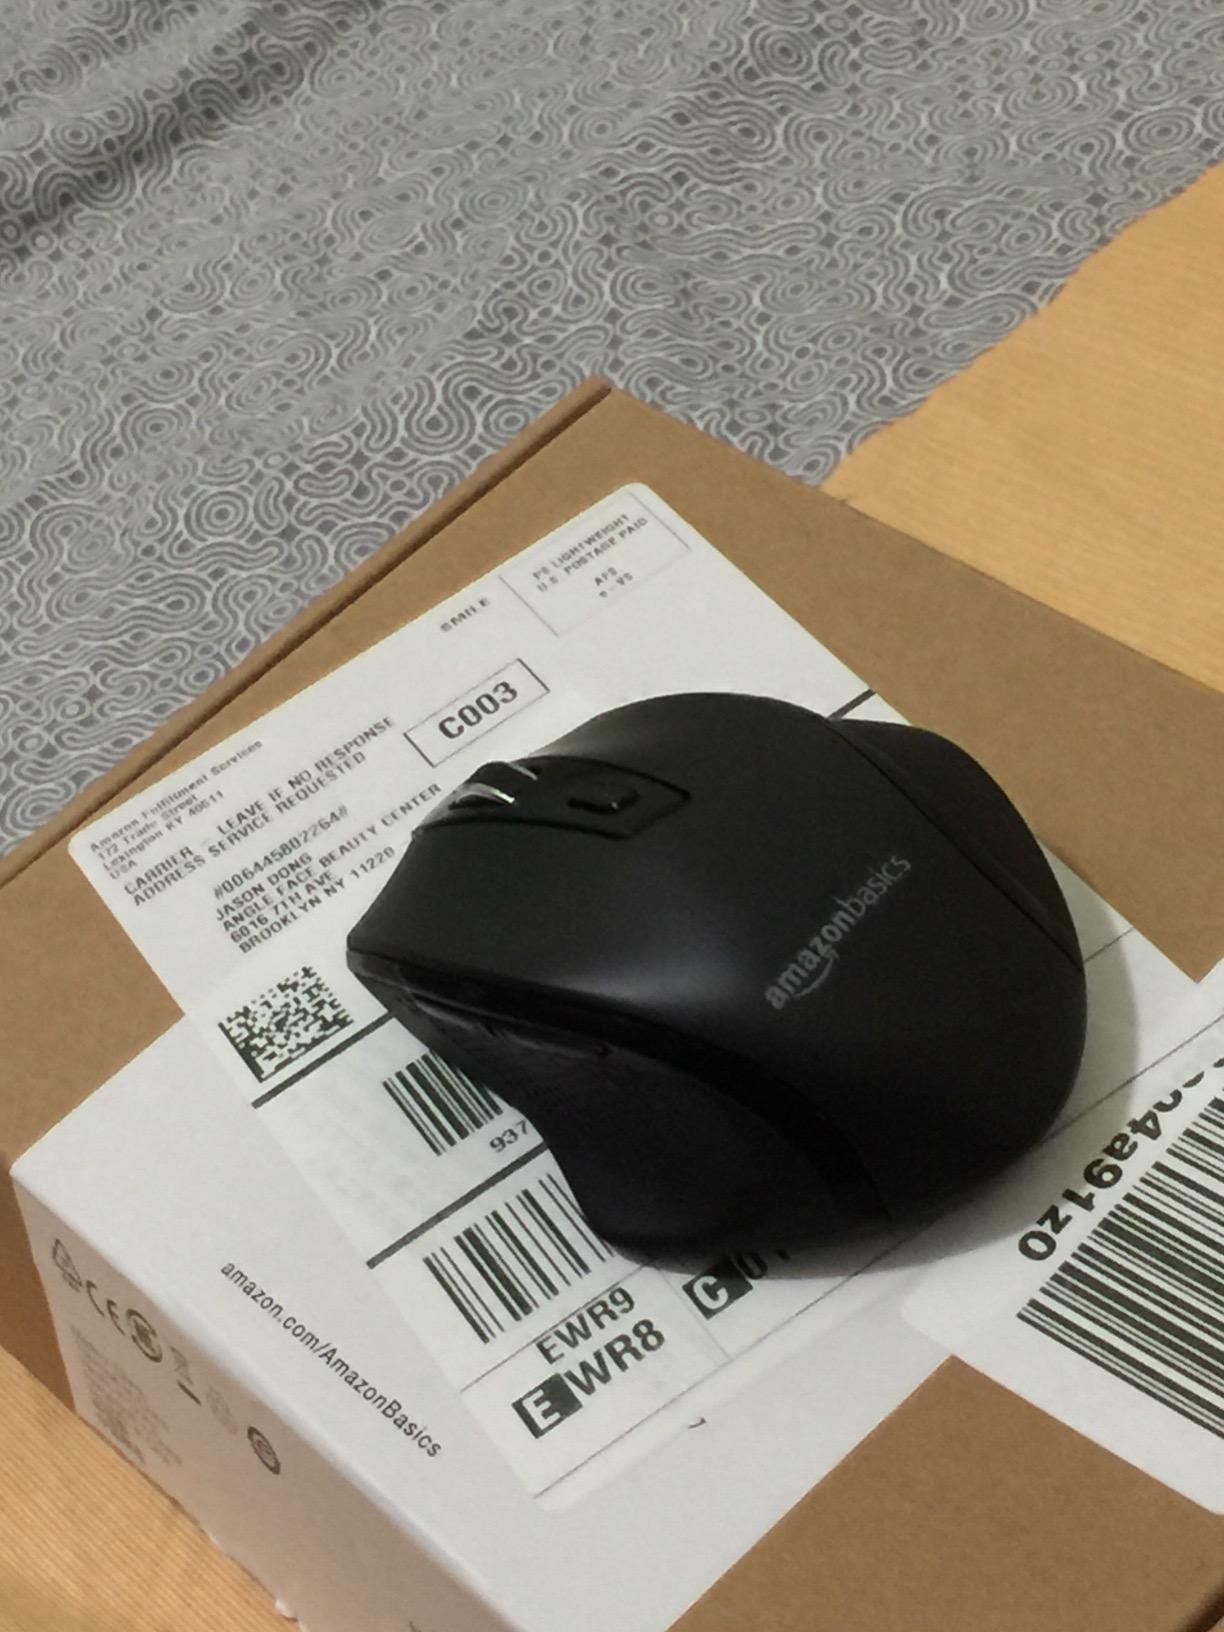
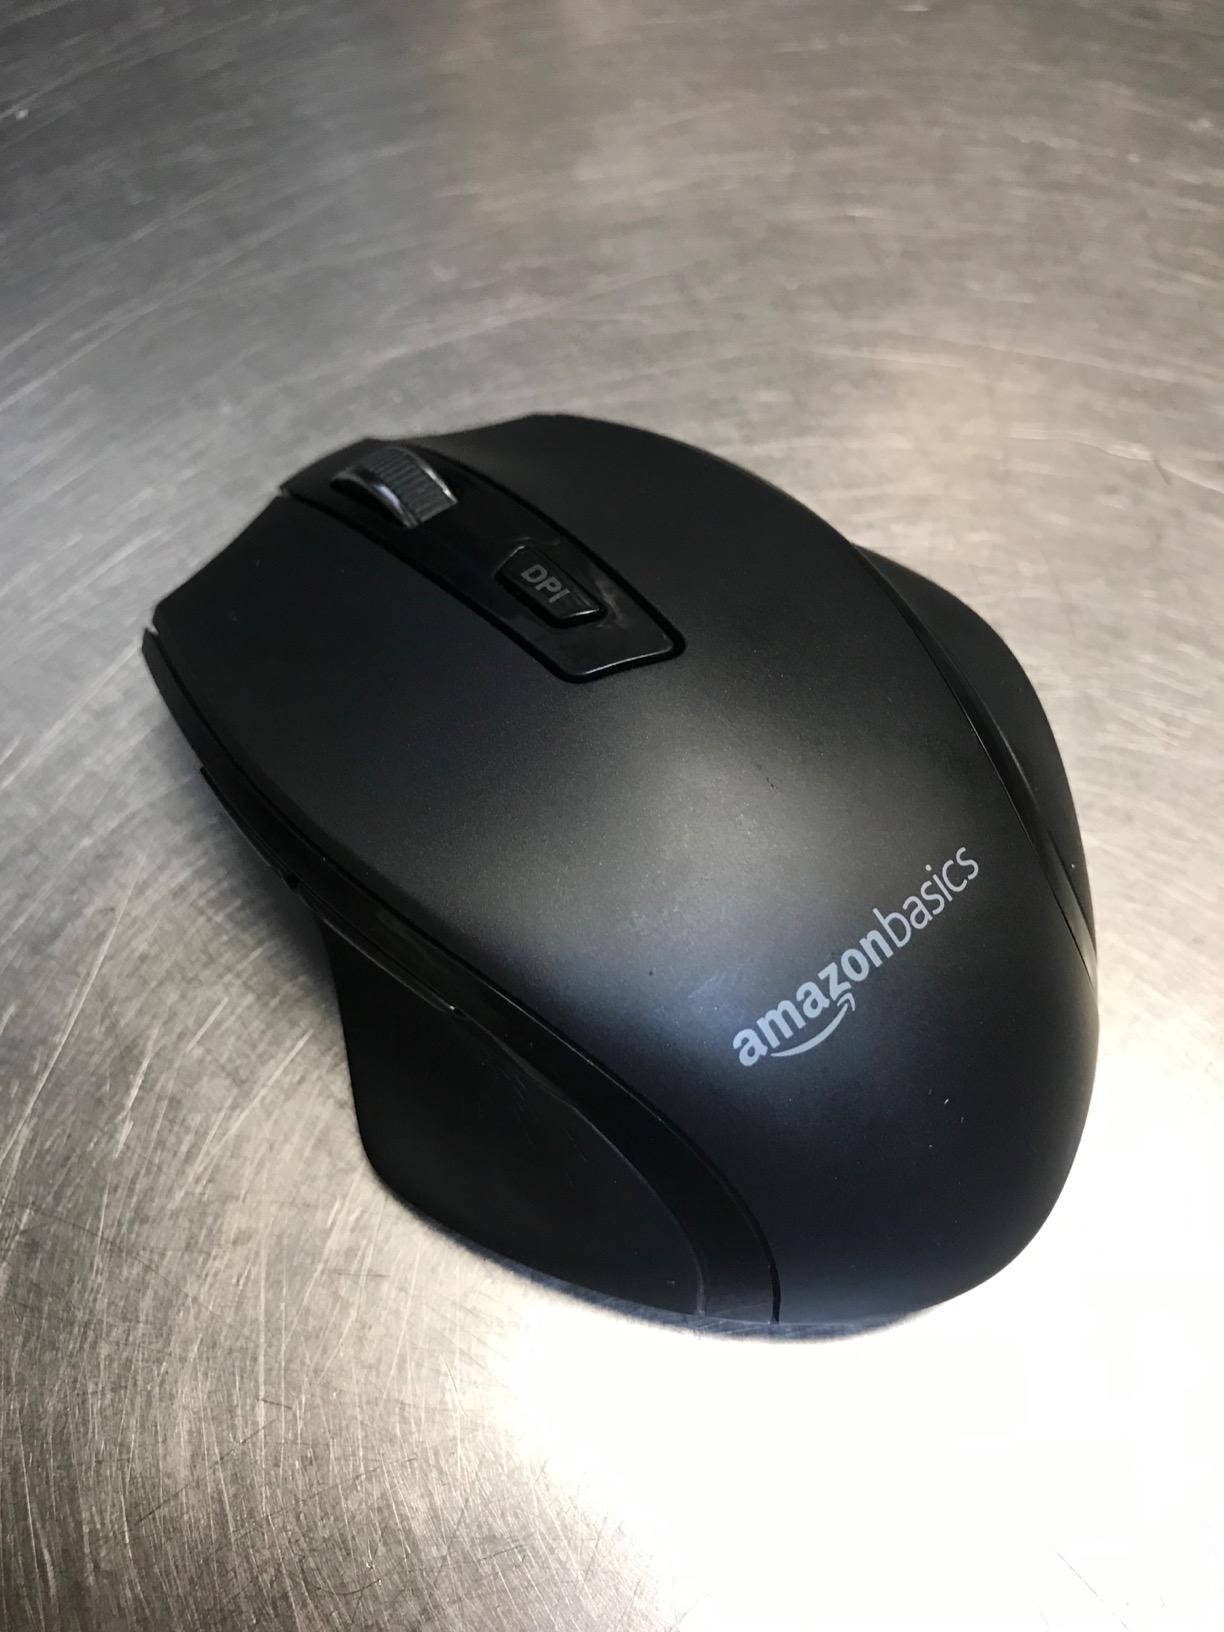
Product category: mouse
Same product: yes